Bedford Corn Exchange

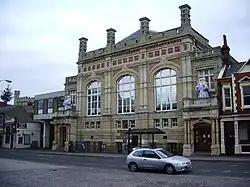
Corn Exchange (front facade)

The Corn Exchange is an events and concert venue located on St Paul's Square in the Castle area of Bedford, Bedfordshire, England. The structure, which was commissioned as a corn exchange, is a Grade II listed building.